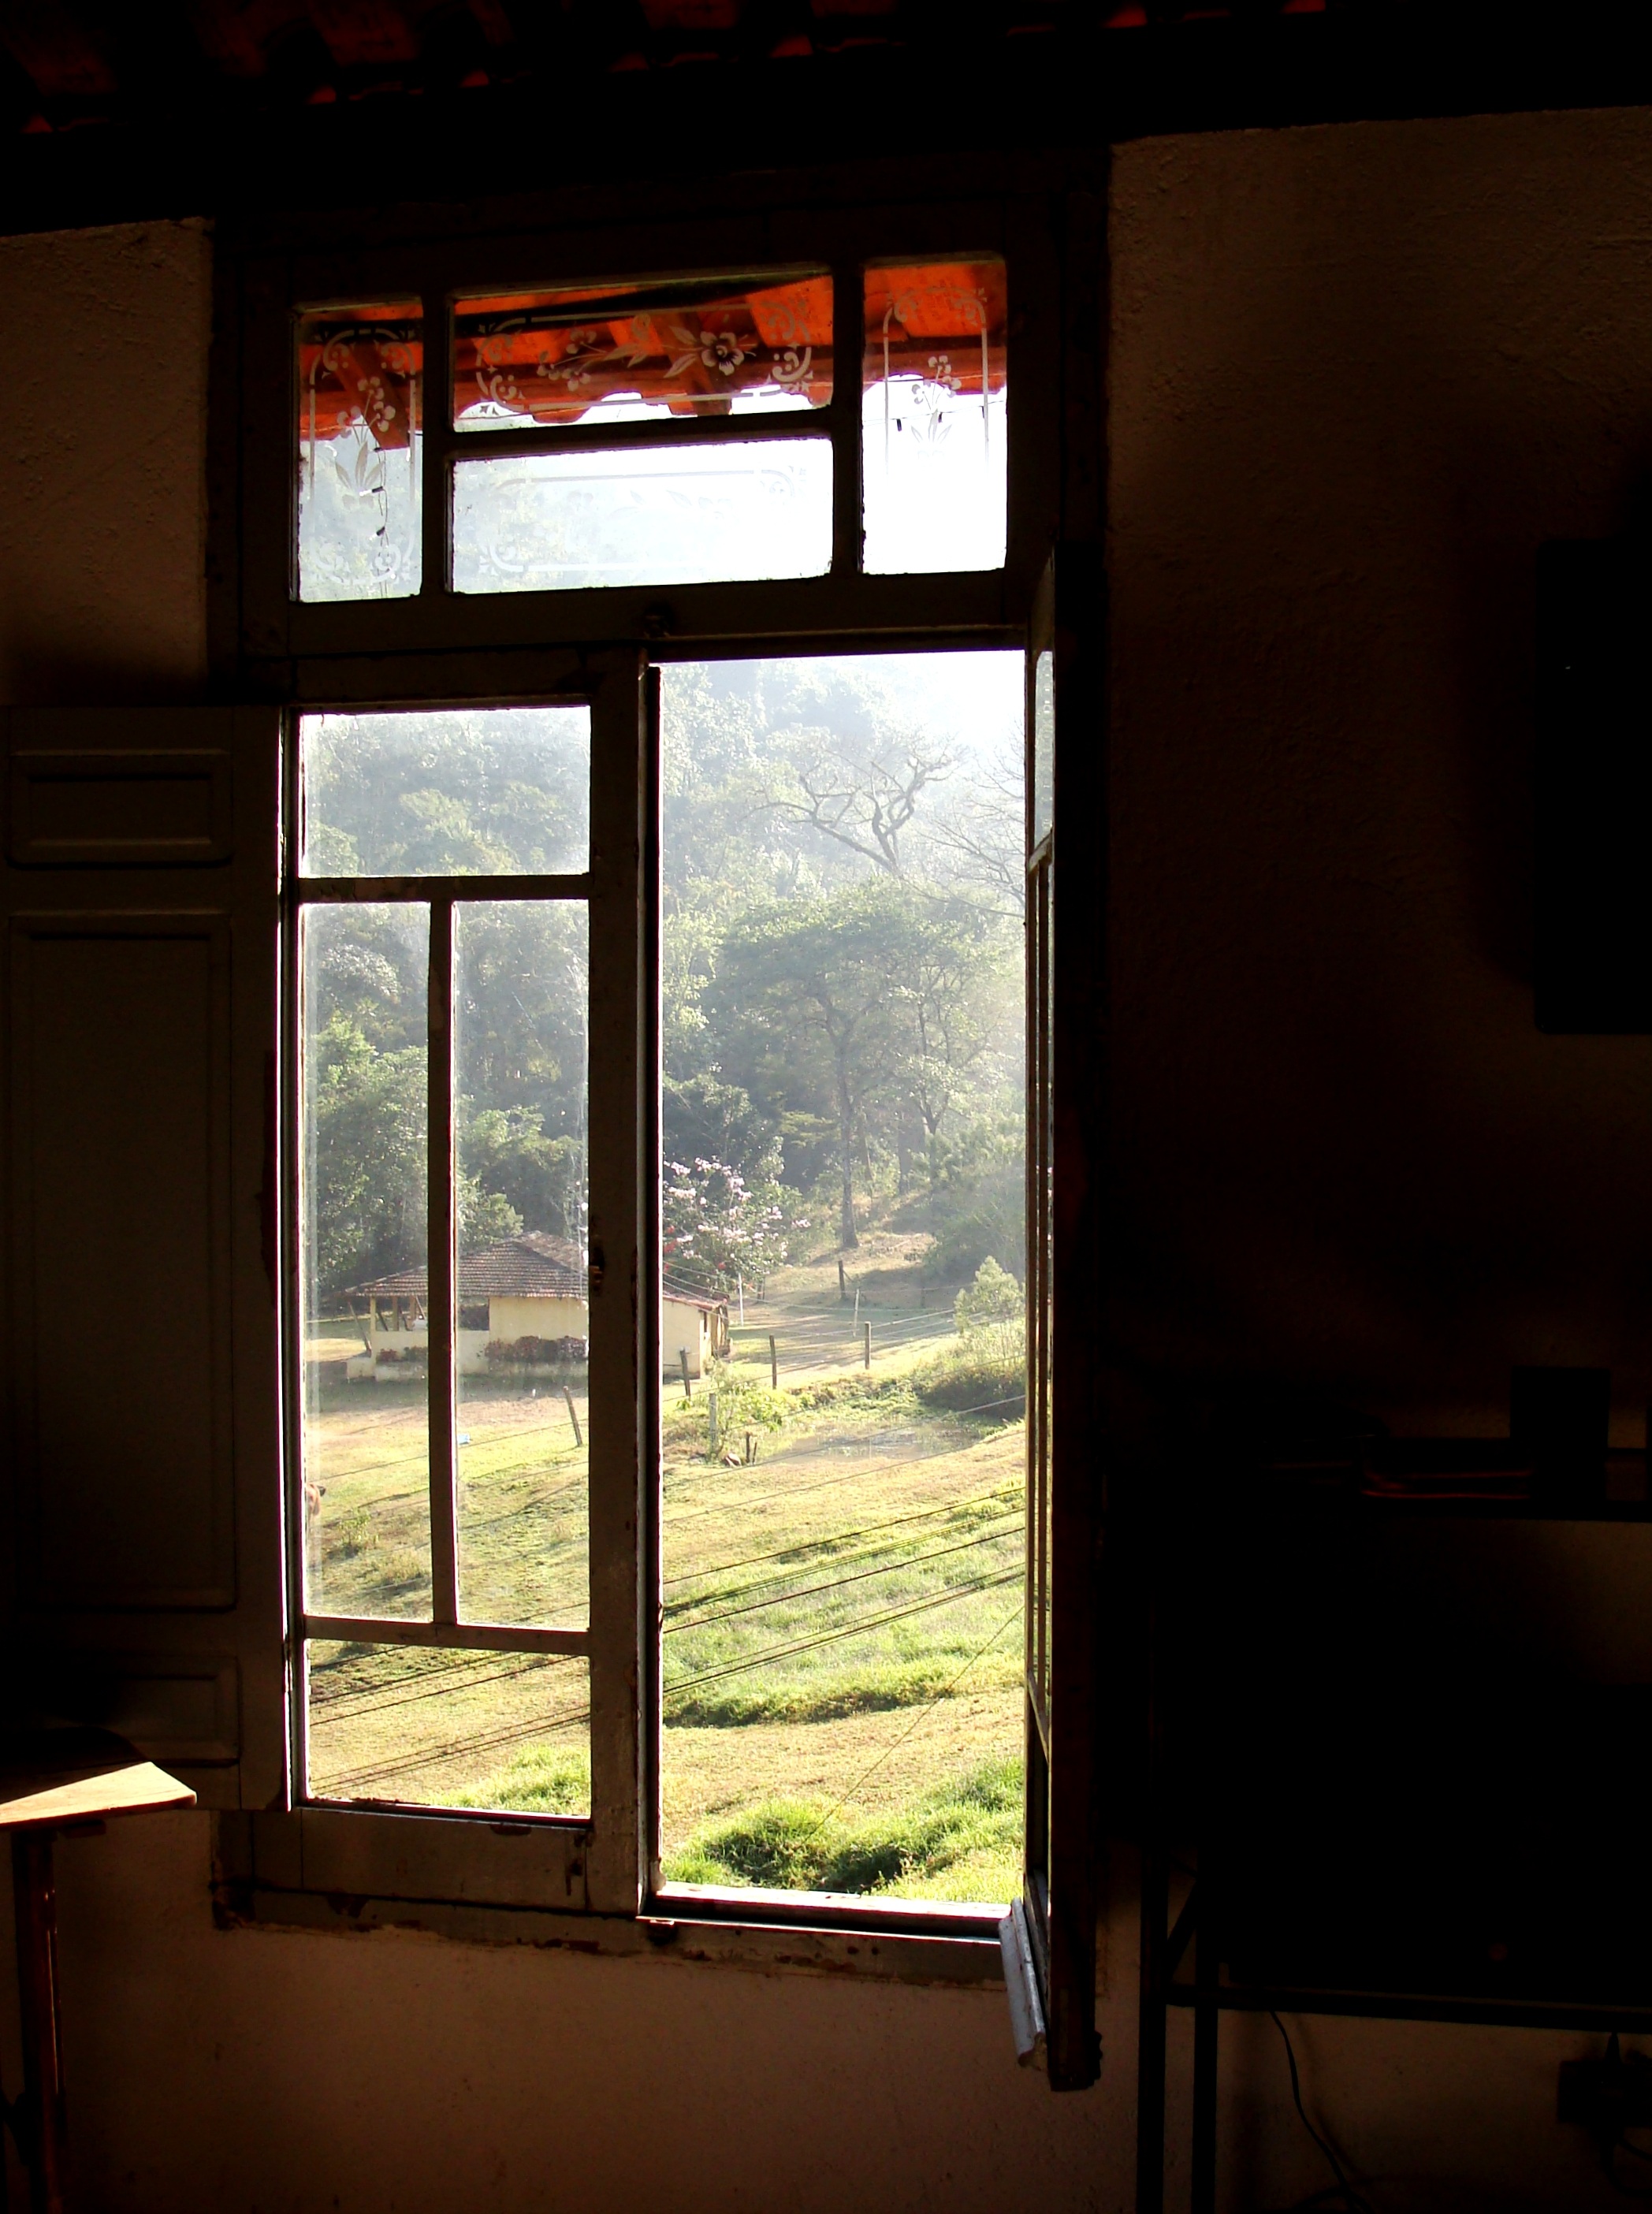
light, wood, farm, house, window, home, color, frame, peace, living room, room, lighting, door, interior design, inner vision, window covering